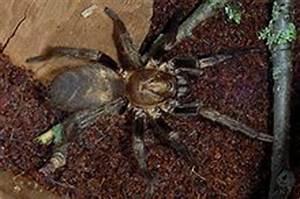
spider